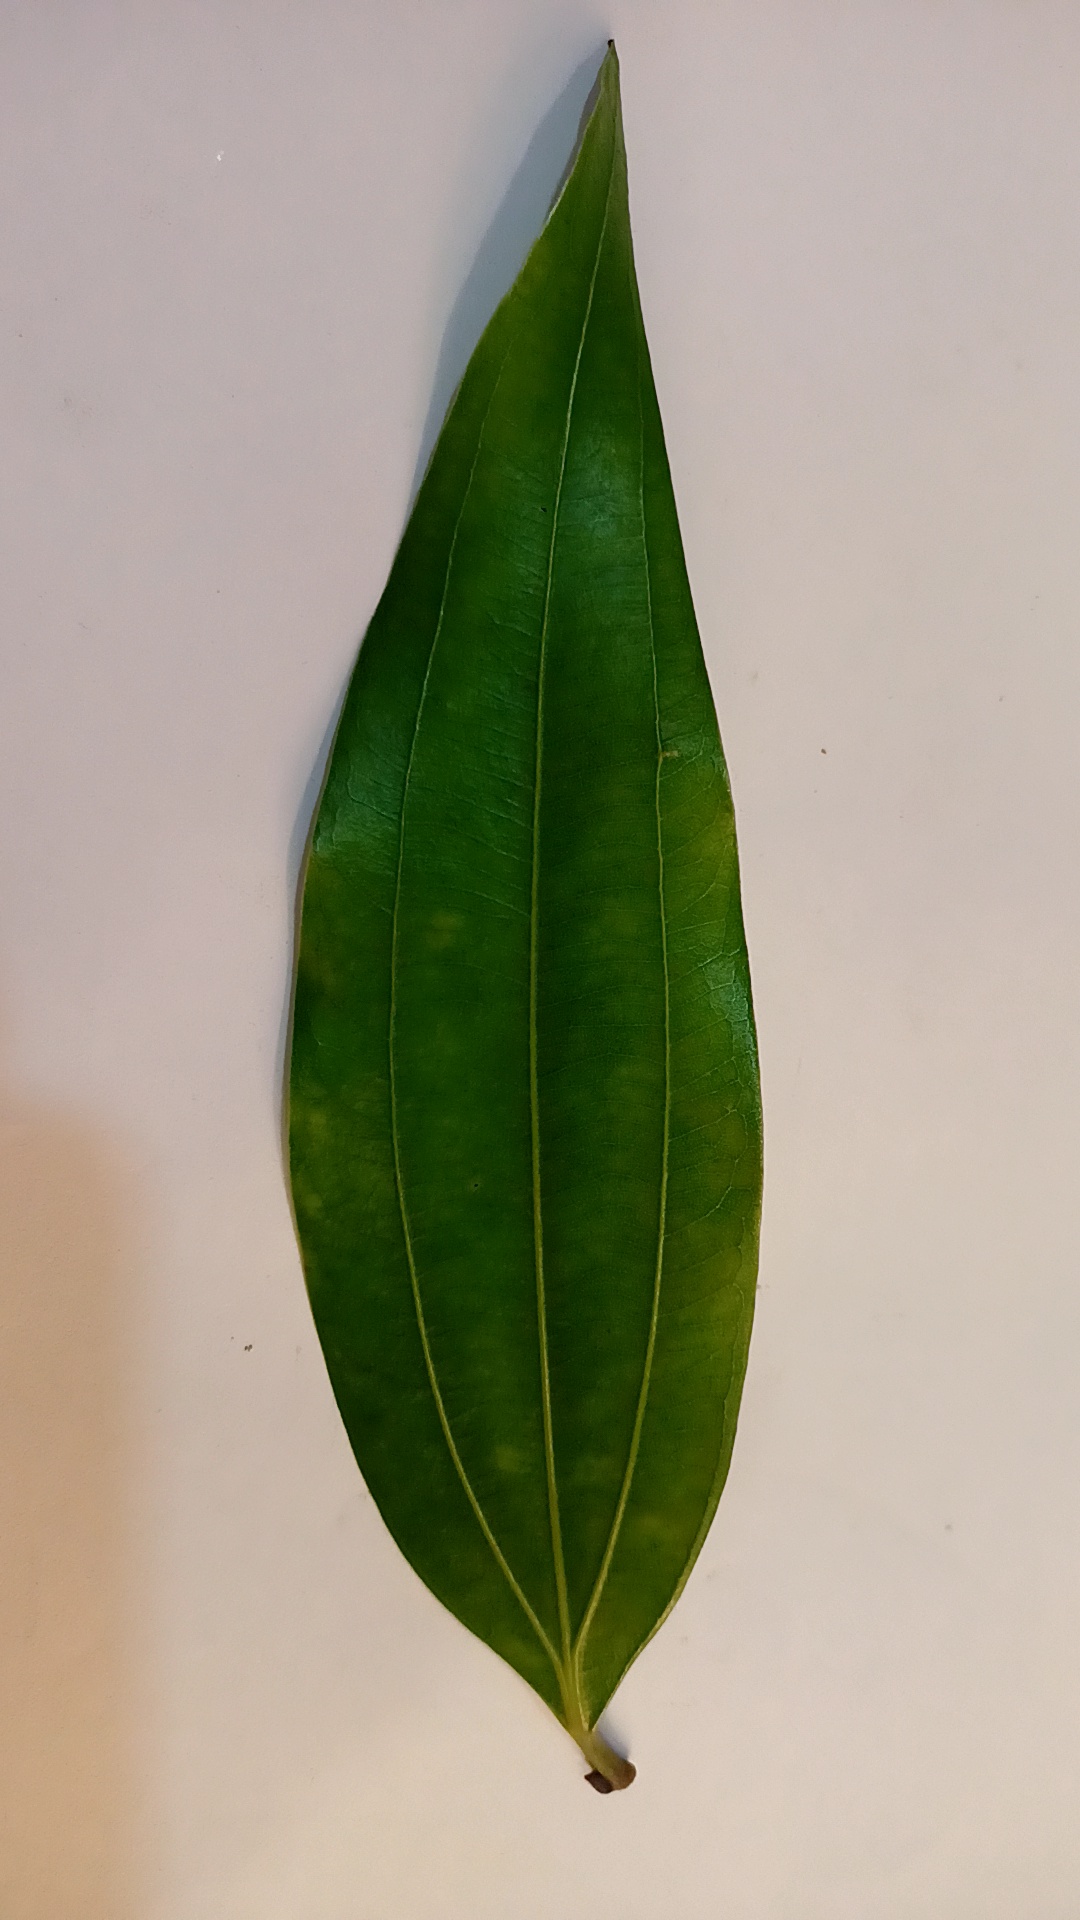
Label: Healthy